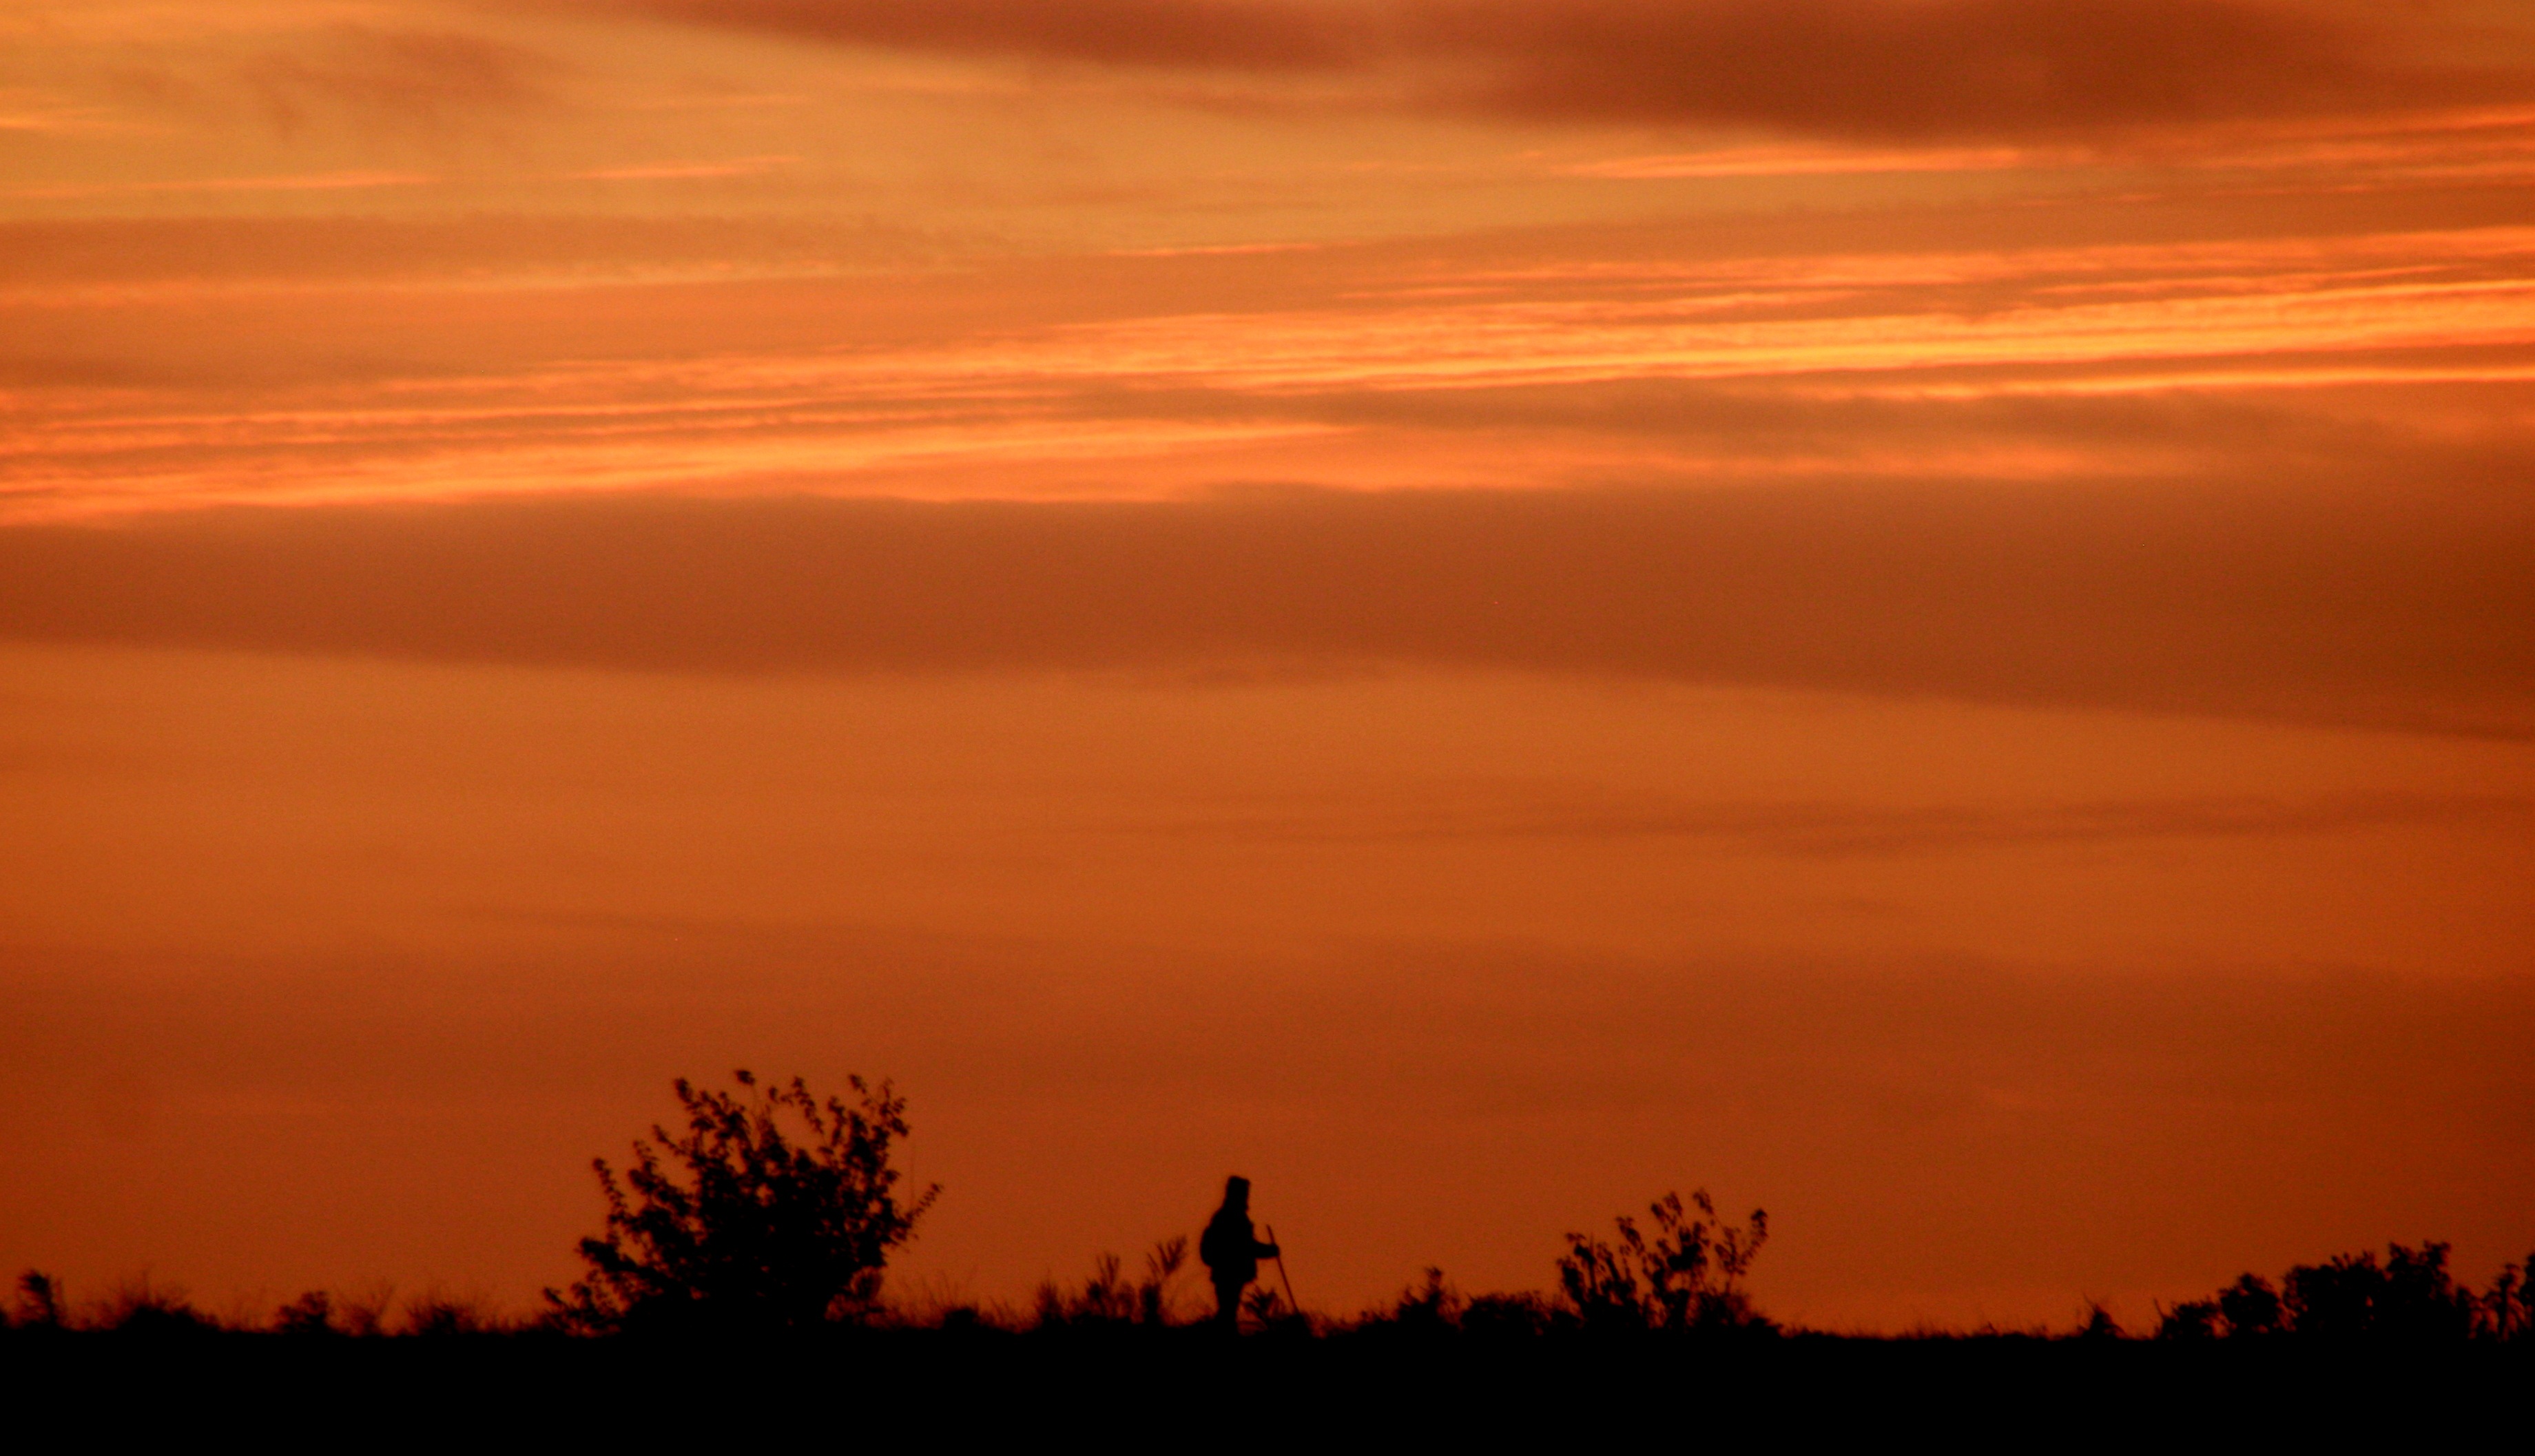
man, horizon, cloud, sky, sunrise, sunset, field, prairie, sunlight, morning, dawn, atmosphere, dusk, evening, shadow, lonely, plain, in the evening, afterglow, atmospheric phenomenon, red sky at morning